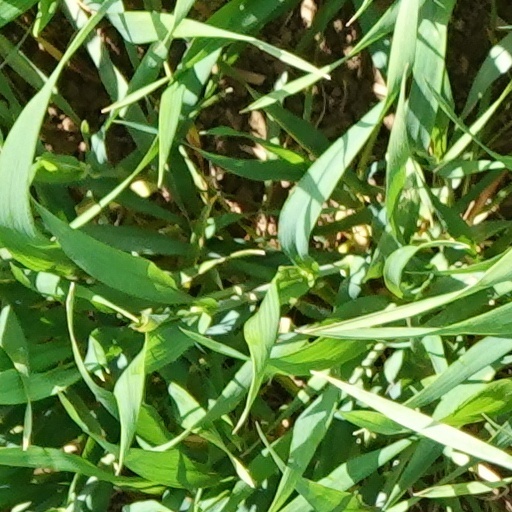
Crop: wheat